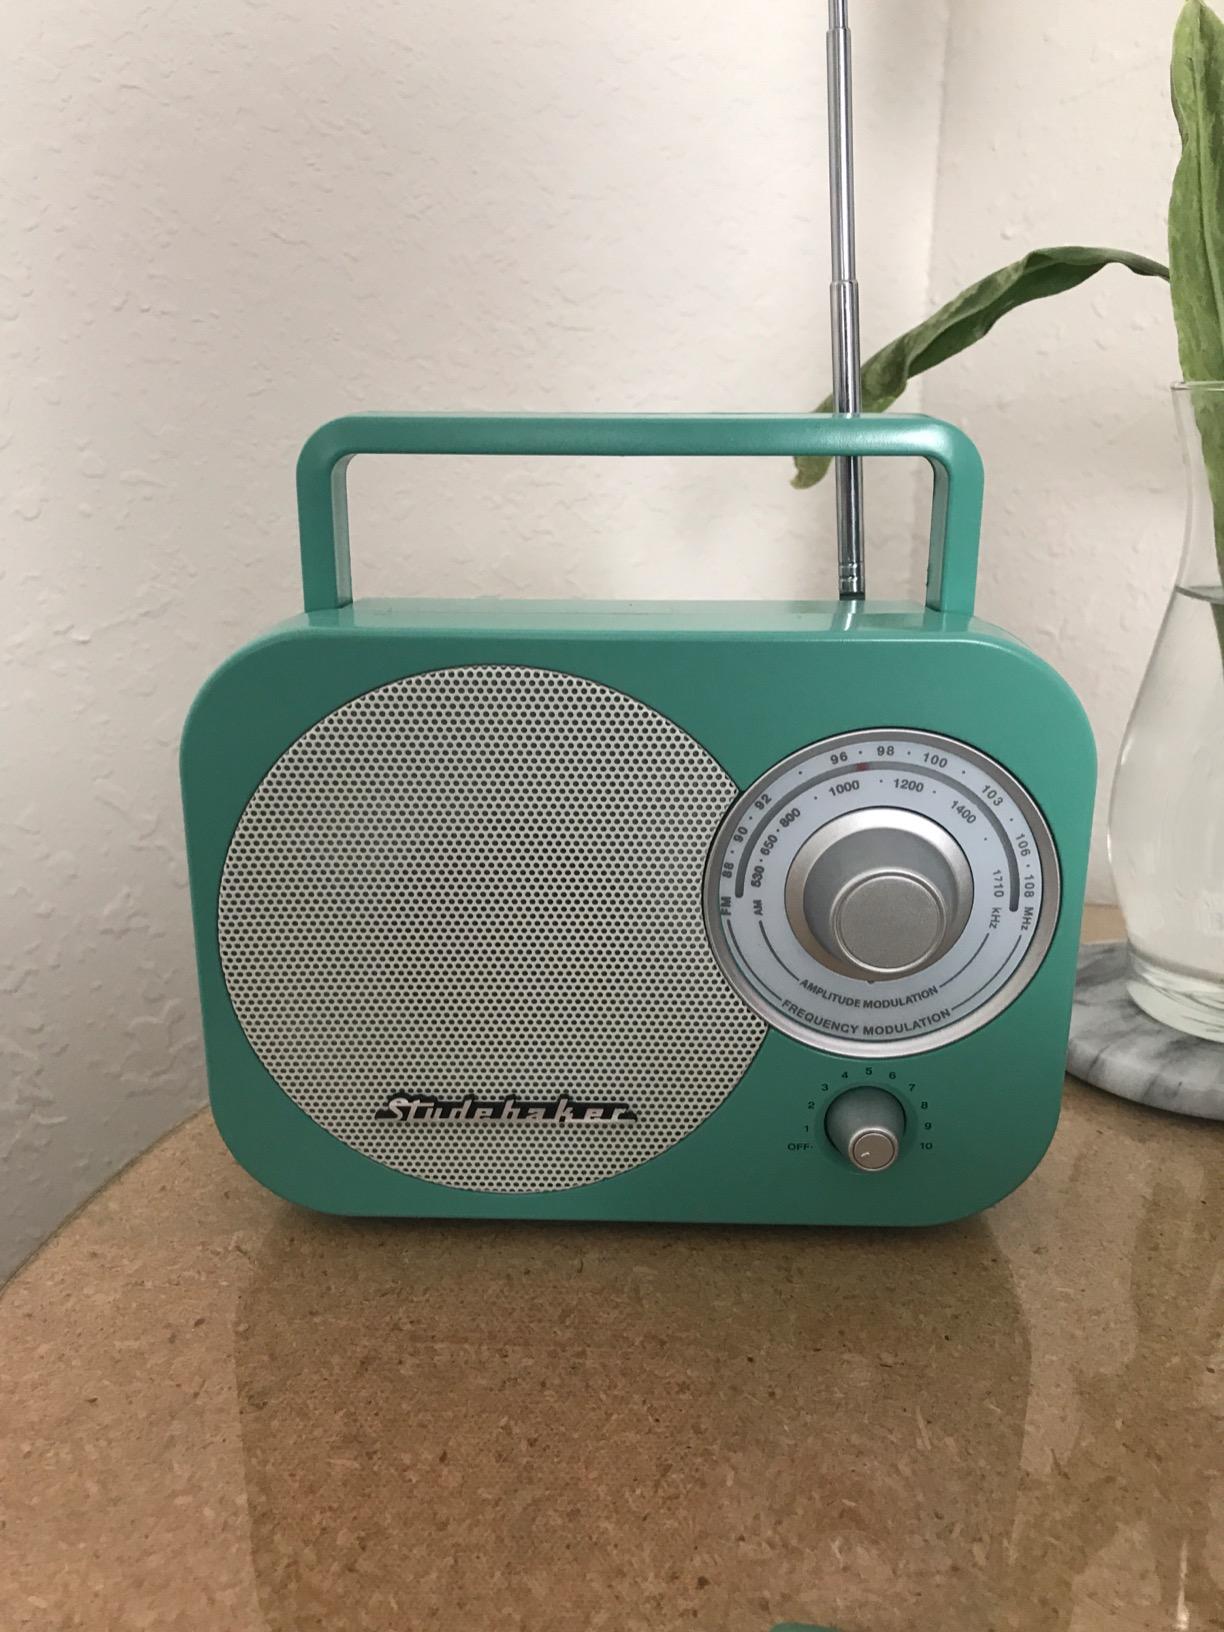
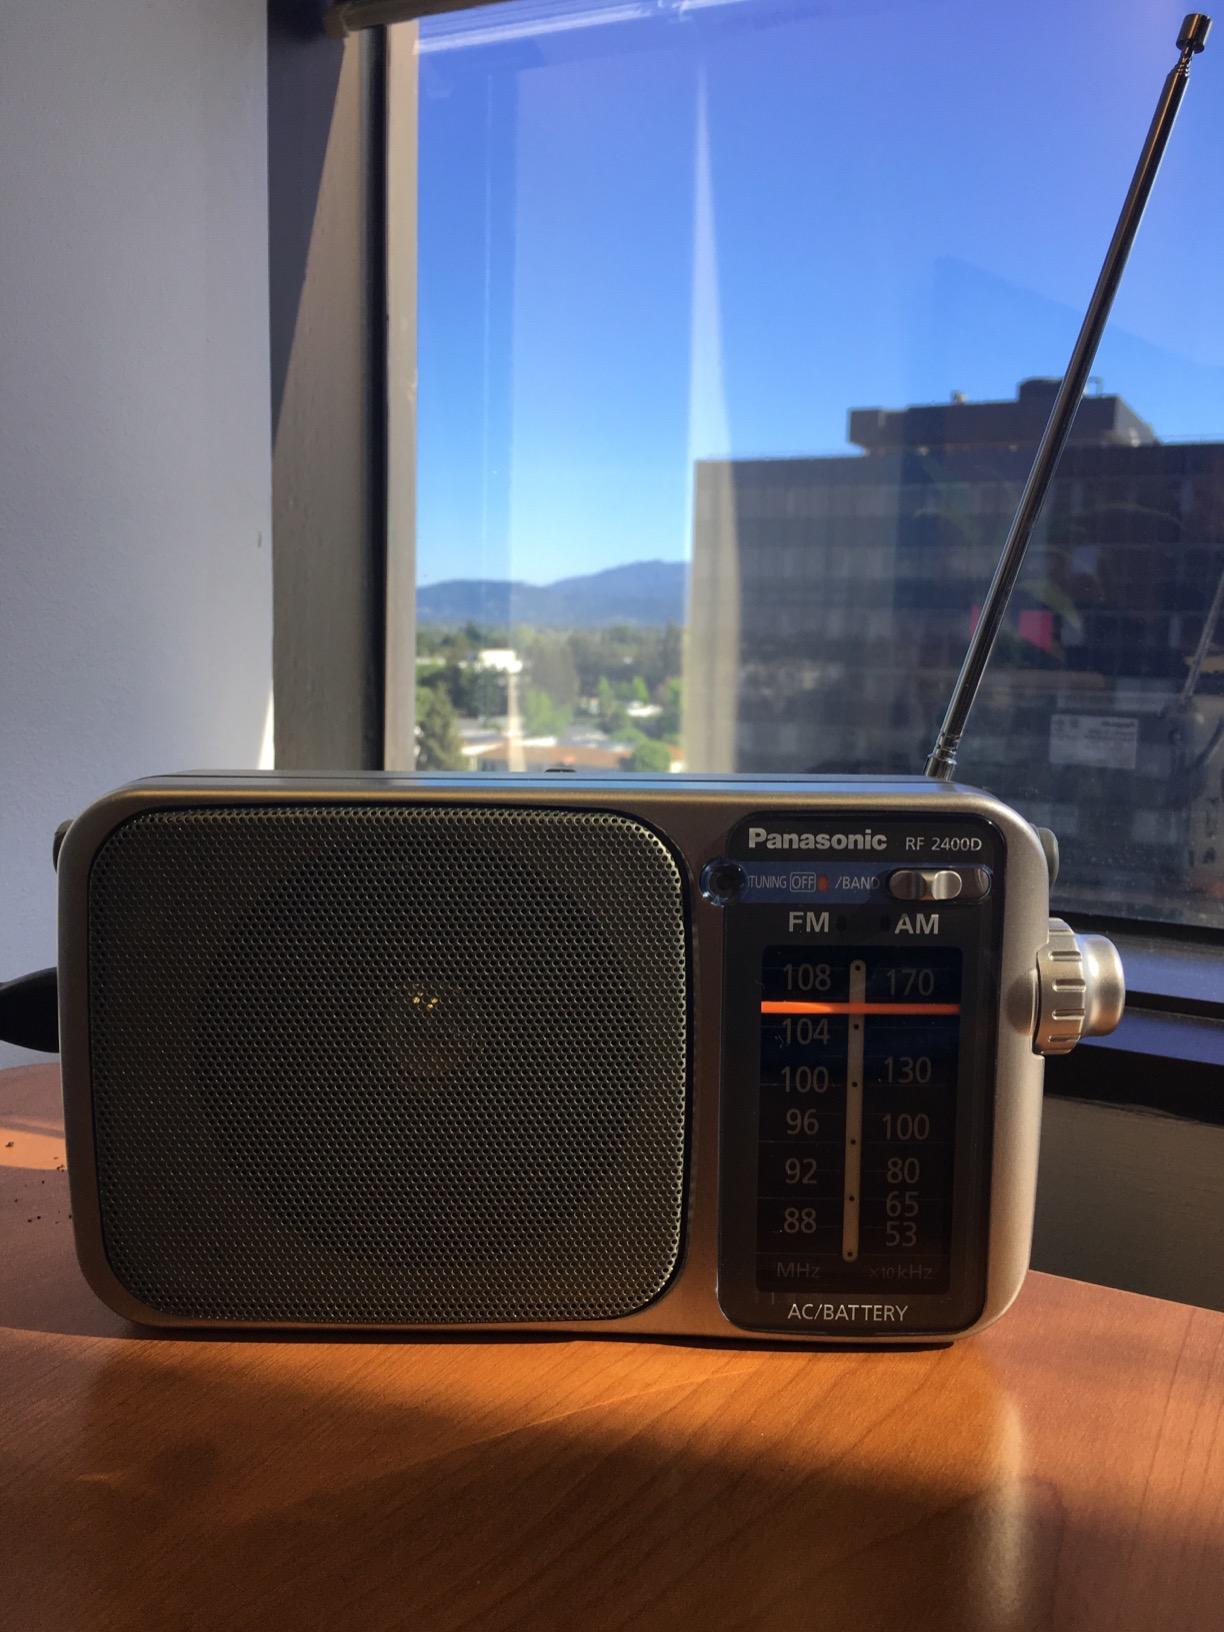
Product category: radio
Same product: no